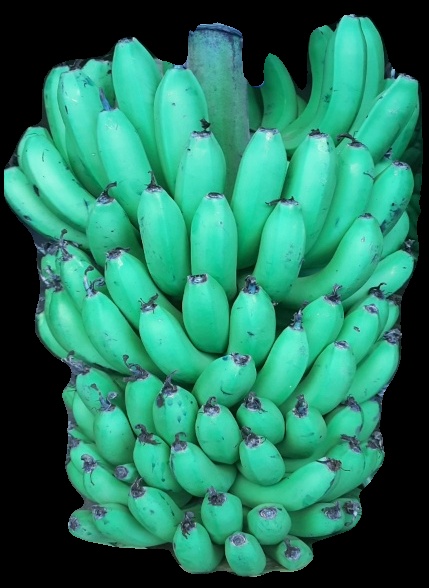
Variety: pachbale
Grade: grade1